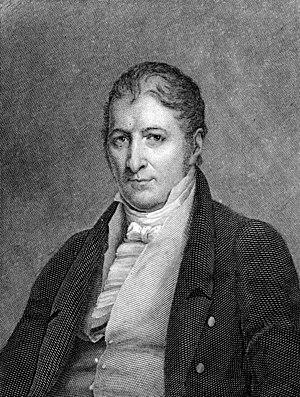
Éli Whitney est un mécanicien et industriel américain, inventeur de diverses machines. Il pressent dès 1798 la tendance croissante à la production en série et fut l'un des précurseurs de l'organisation rationnelle du travail.
Cette page concerne des événements d'actualité qui se sont produits durant l'année 1798 du calendrier grégorien aux États-Unis.